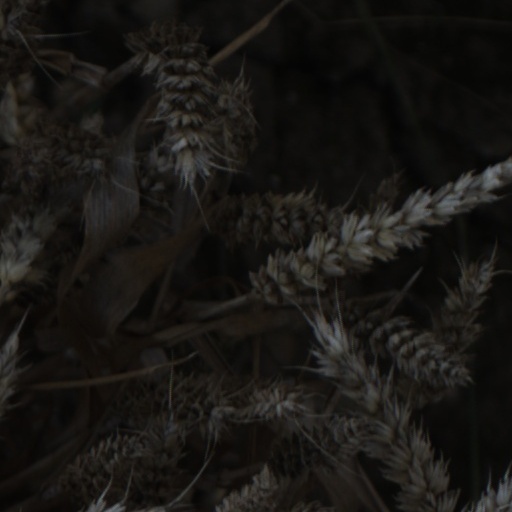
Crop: wheat